East Kent Sudbury School

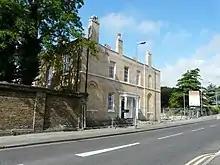
The school was based in Buckland House, Dover, Kent

The opening of the school was gradual; in January 2019 it offered part-time provision for home-schooled children, using rented space in the Cliftonville Community Centre. It offereda sliding scale fee structure and aims to be as inclusive as possible. In 2020 EKS moved to River, Dover and then in July 2022 settled into their forever home at Rippledown House at Ringwould near Deal in Kent.